Incendiary: The Willingham Case

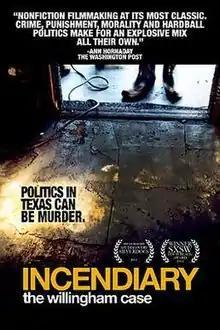
Theatrical Release Poster

Incendiary: The Willingham Case is a 2011 documentary film by Steve Mims and Joe Bailey, Jr. that explores the conviction and execution of Cameron Todd Willingham for arson murder. Equal parts murder mystery, forensic investigation and political drama, the film meticulously reviews the arson evidence used to convict Willingham, and immerses audiences in contemporary struggles over the case.